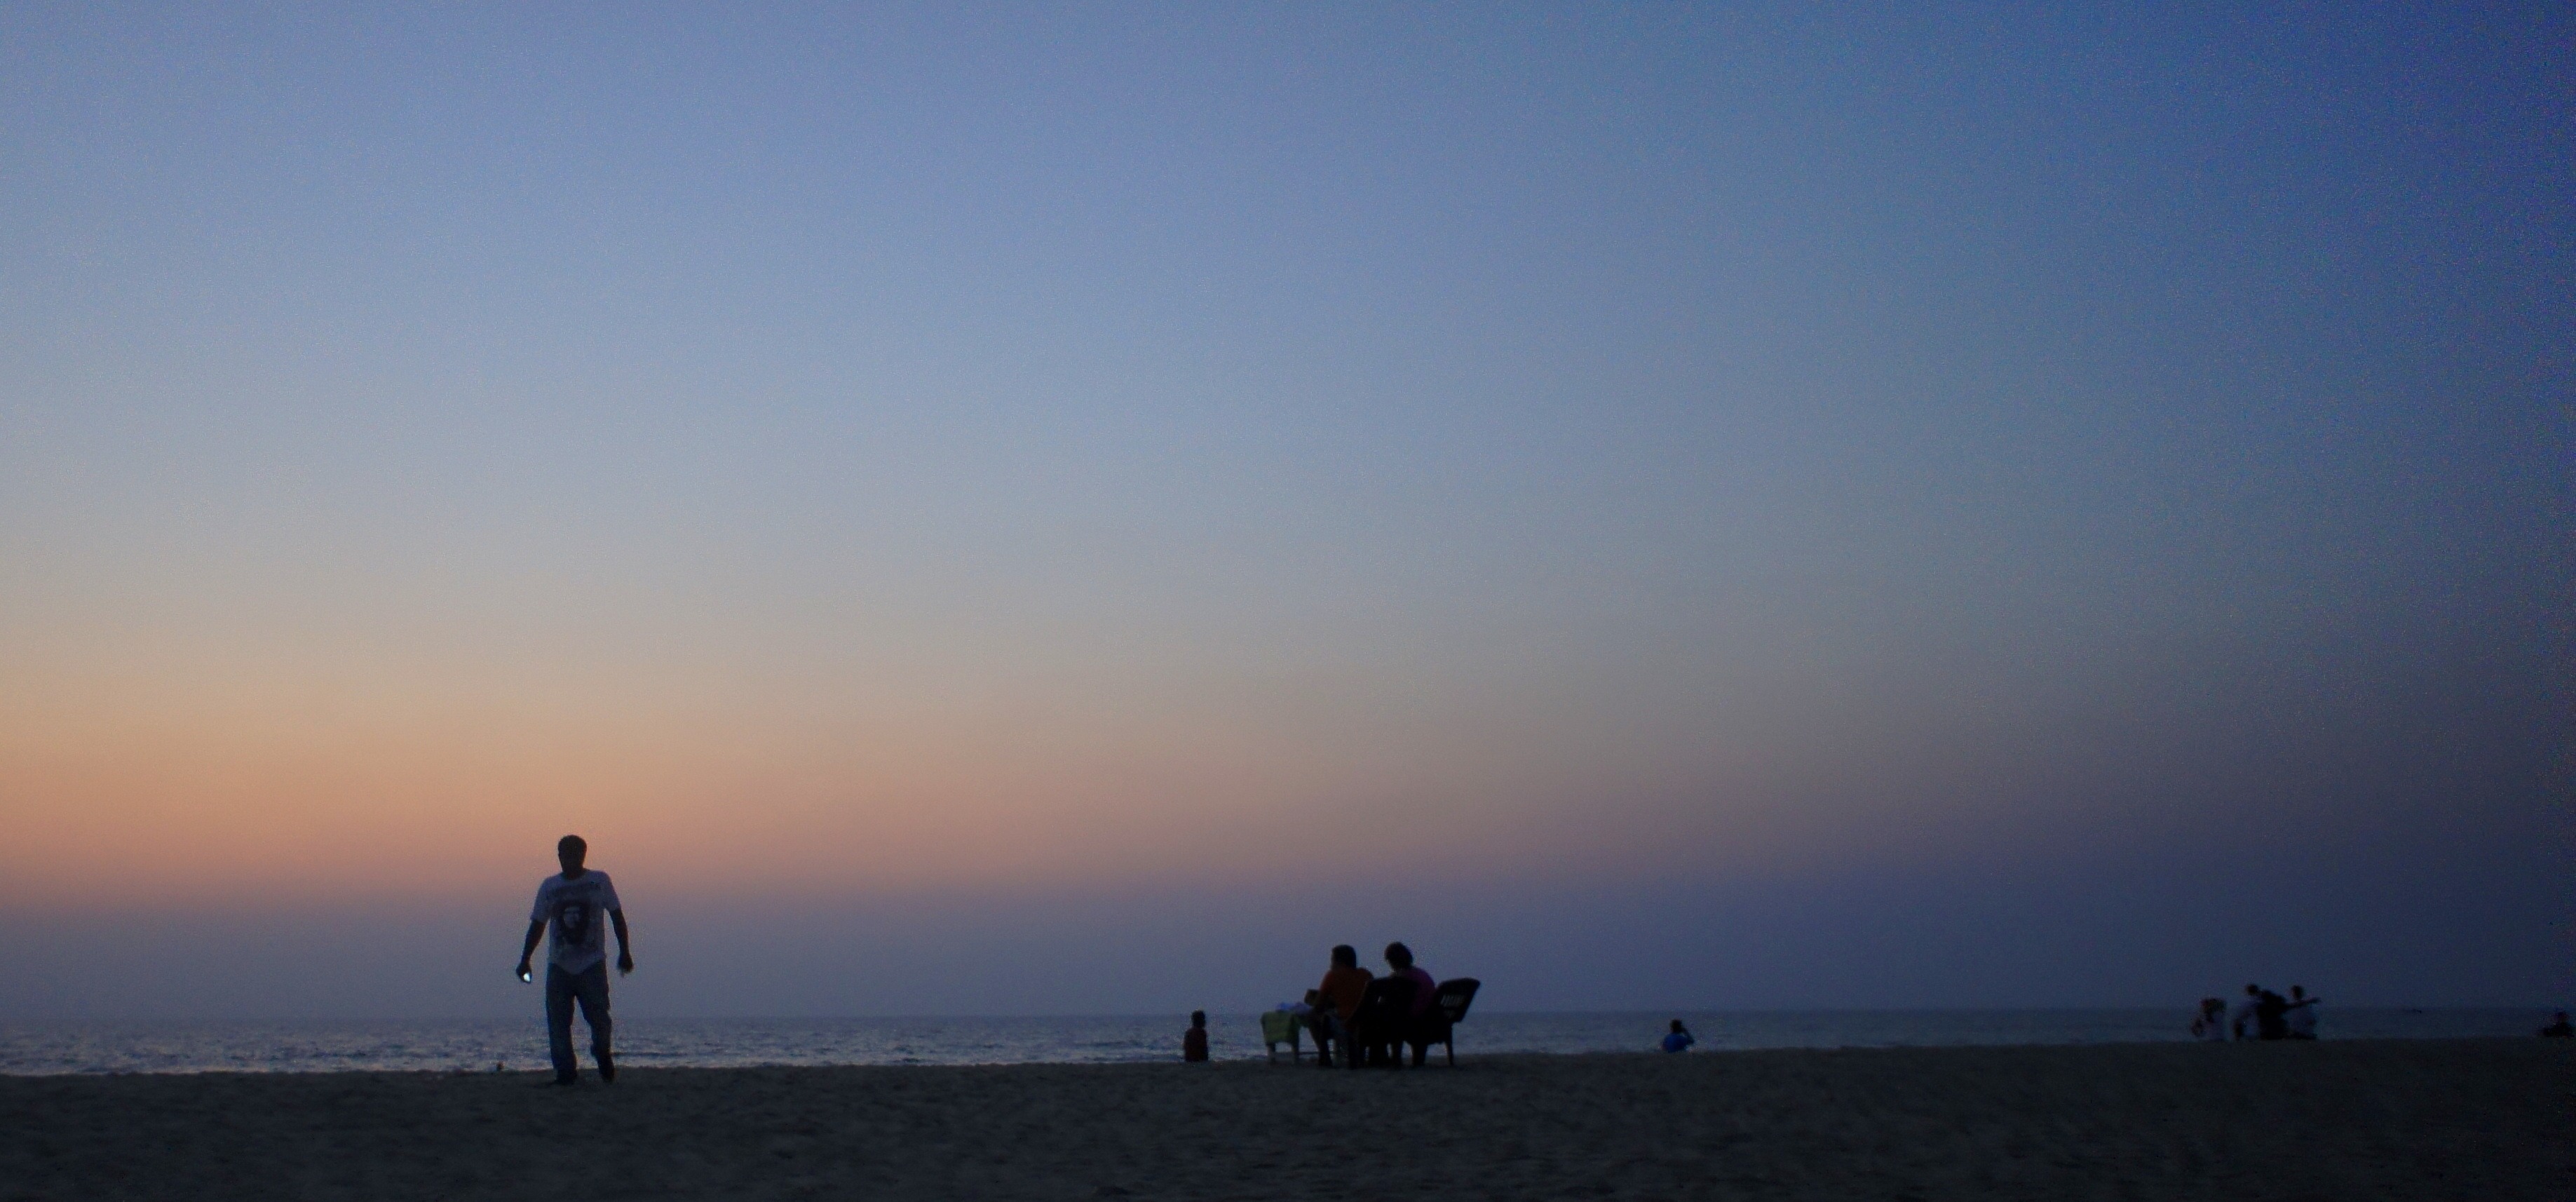
beach, sea, coast, ocean, horizon, silhouette, mountain, cloud, sky, sunrise, sunset, sunlight, morning, wind, dawn, dusk, evening, india, atmospheric phenomenon, atmosphere of earth